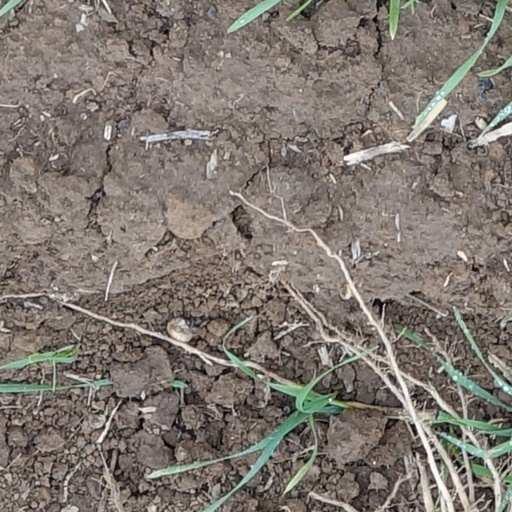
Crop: wheat